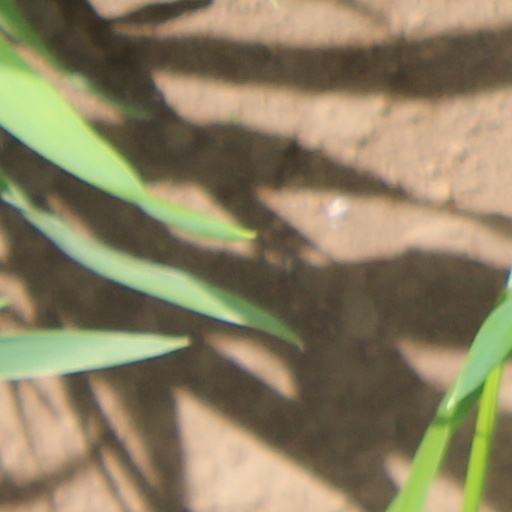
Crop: wheat